Infrared photography

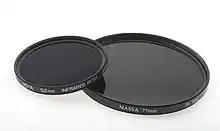
Infrared-passing filters

Infrared light lies between the visible and microwave portions of the electromagnetic spectrum. Infrared light has a range of wavelengths, just like visible light has wavelengths that range from red light to violet. "Near infrared" light is closest in wavelength to visible light, ranging from approximately 700 to 5000 nm, and "far infrared" is closer to the microwave region of the electromagnetic spectrum, ranging from approximately 25 to 350 μm. The longer, far infrared wavelengths are about the size of a pinhead and the shorter, near infrared ones are the size of cells, or are microscopic.